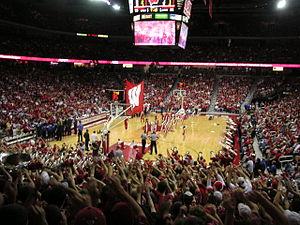
Basket-ball au Kohl Center.
L'université du Wisconsin à Madison appelée également UW-Madison, Madison, Wisconsin, University of Wisconsin, ou UW est une université publique américaine, dont le campus occupe une partie de la ville de Madison, dans l'État du Wisconsin.
Le Kohl Center est une salle omnisports situé au sud-est de l'Université du Wisconsin à Madison dans le Wisconsin. Il est incorporé au campus de l'Université du Wisconsin-Madison qui possède et gère la structure.
Les Badgers du Wisconsin sont un club omnisports universitaire de l'Université du Wisconsin à Madison. Les équipes des Badgers participent aux compétitions universitaires organisées par la National Collegiate Athletic Association. Wisconsin fait partie de la Big Ten Conference.